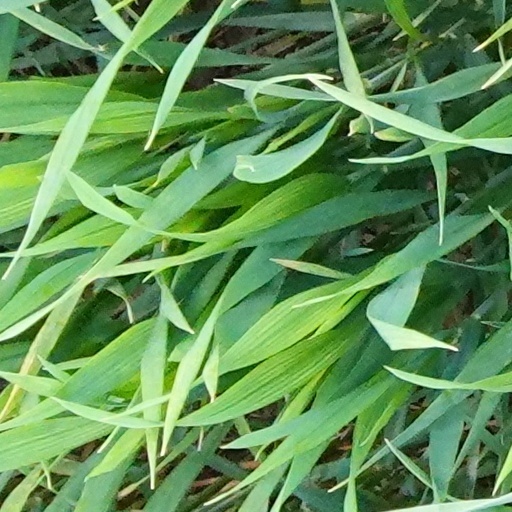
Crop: wheat